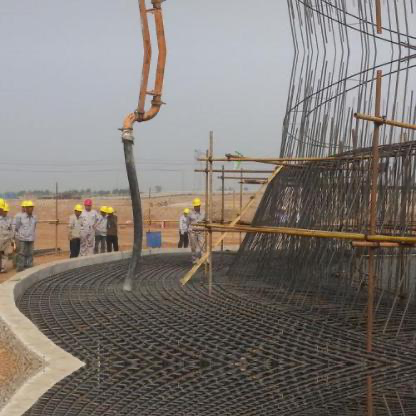
Objects in the image:
label: helmet
label: helmet
label: helmet
label: helmet
label: helmet
label: helmet
label: helmet
label: helmet